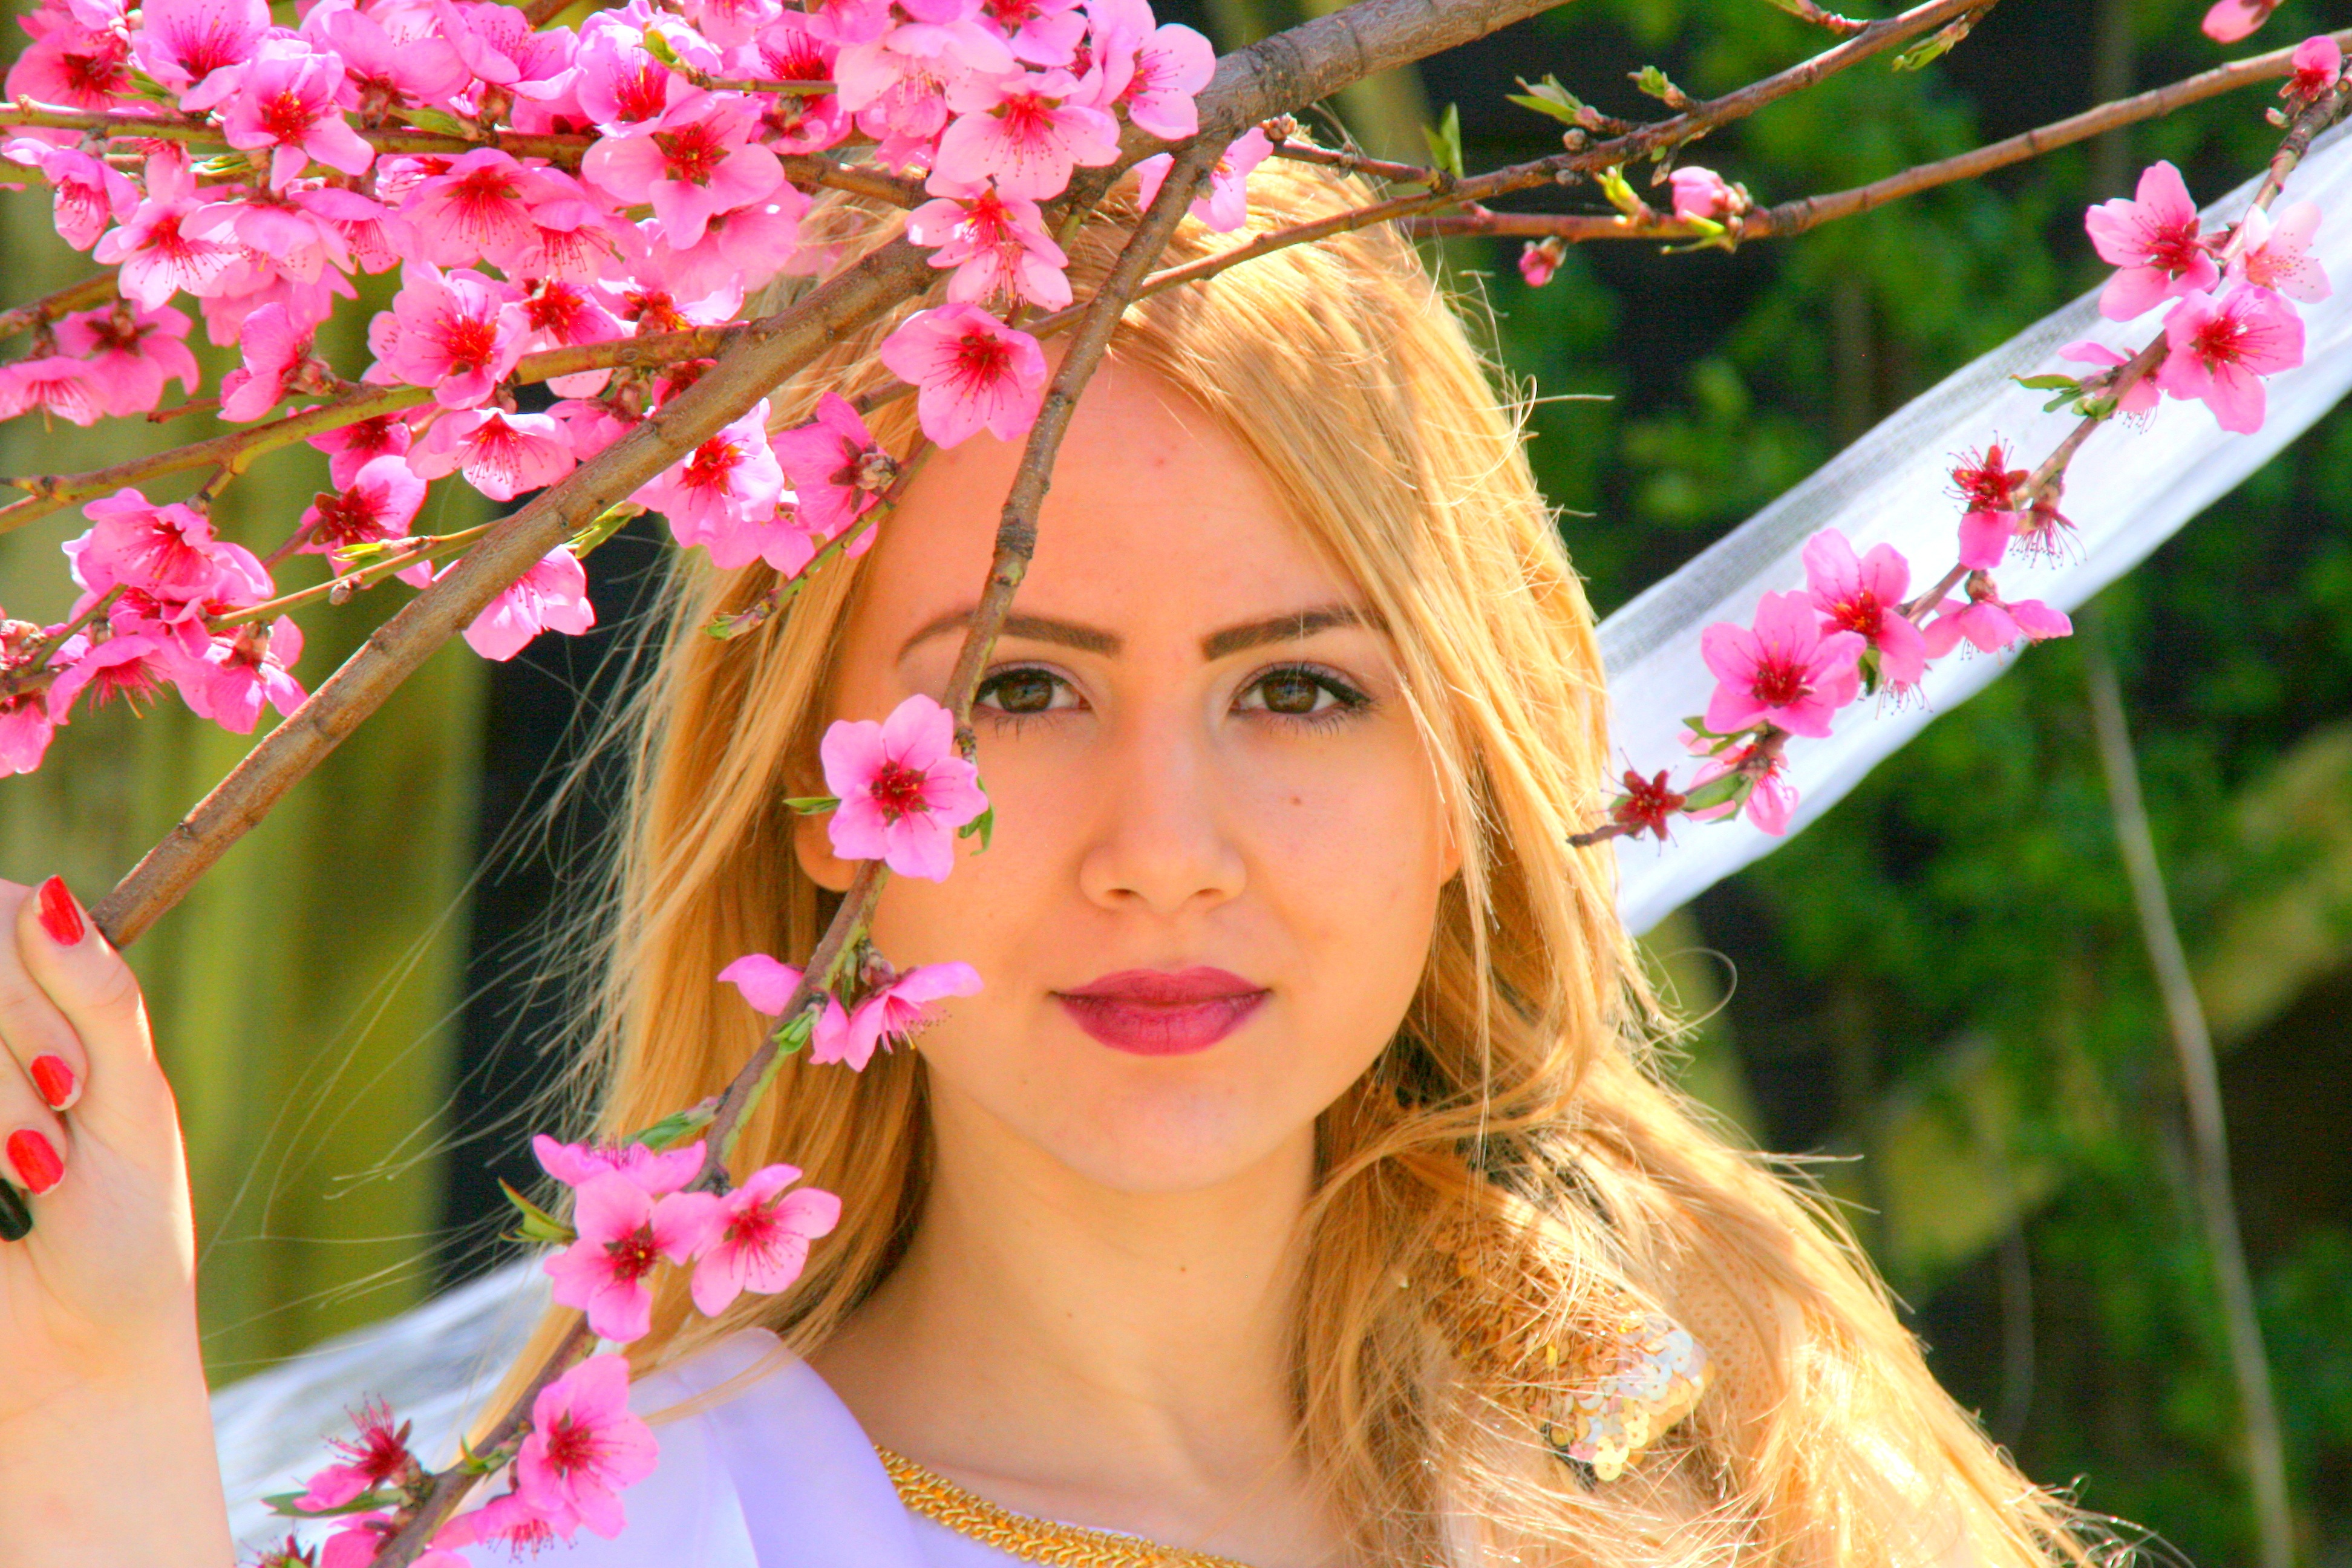
tree, blossom, plant, girl, woman, flower, portrait, model, spring, clothing, lady, pink, flora, flowers, dress, skin, beauty, story, princess, sweetness, flavor, blond hair